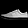
Label: Sneaker